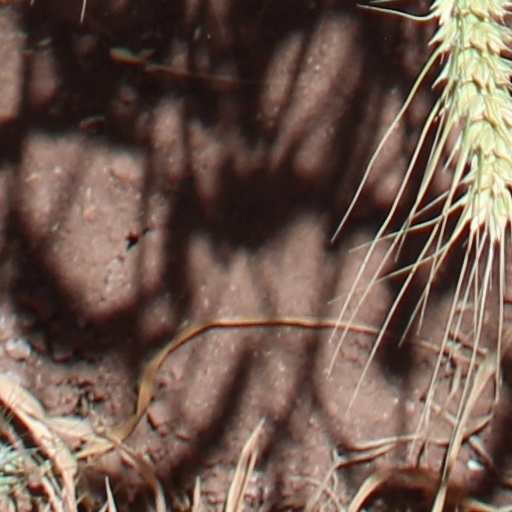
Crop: wheat